Candlestick

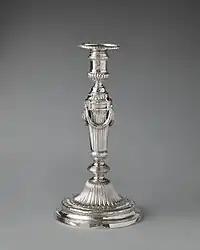
British Neoclassical candlestick, 1774-1775, silver, overall: 29.5 × 15.6 × 15.6 cm; Metropolitan Museum of Art (New York City)

A candlestick is a device used to hold a candle in place. Candlesticks have a cup or a spike ("pricket") or both to keep the candle in place. Candlesticks are sometimes called "candleholders".